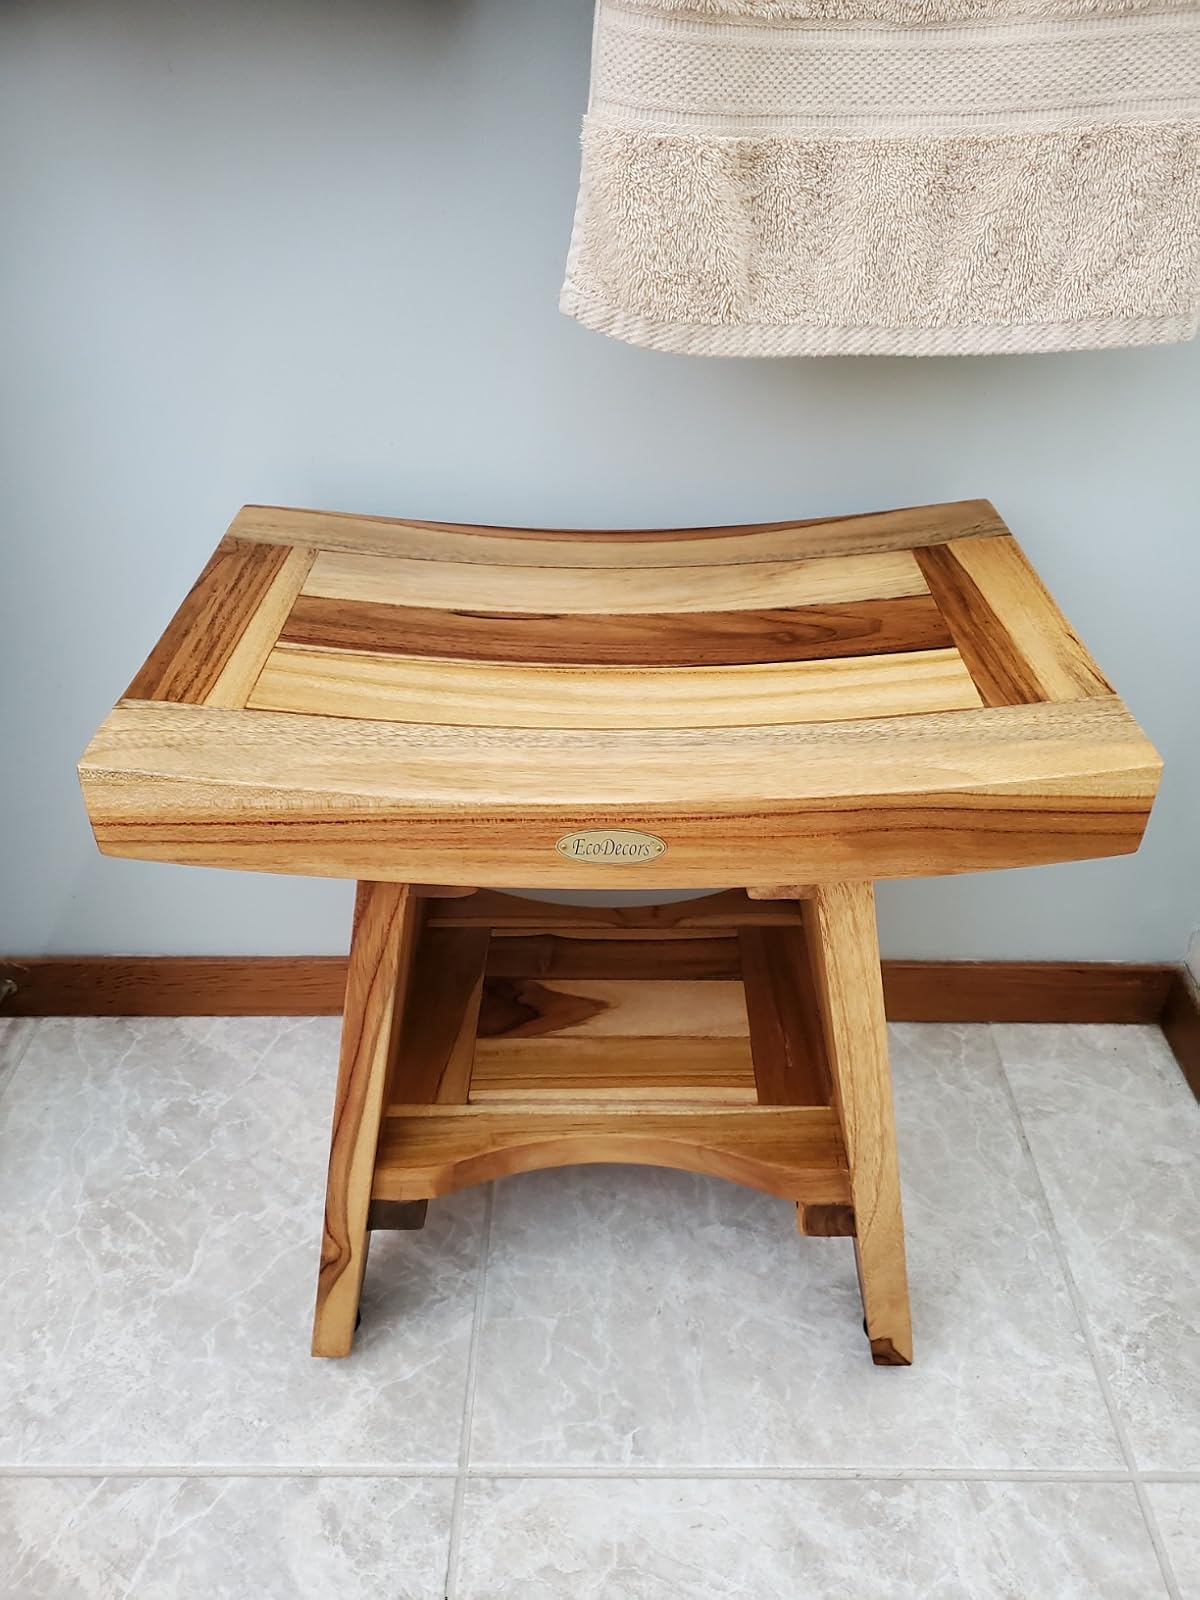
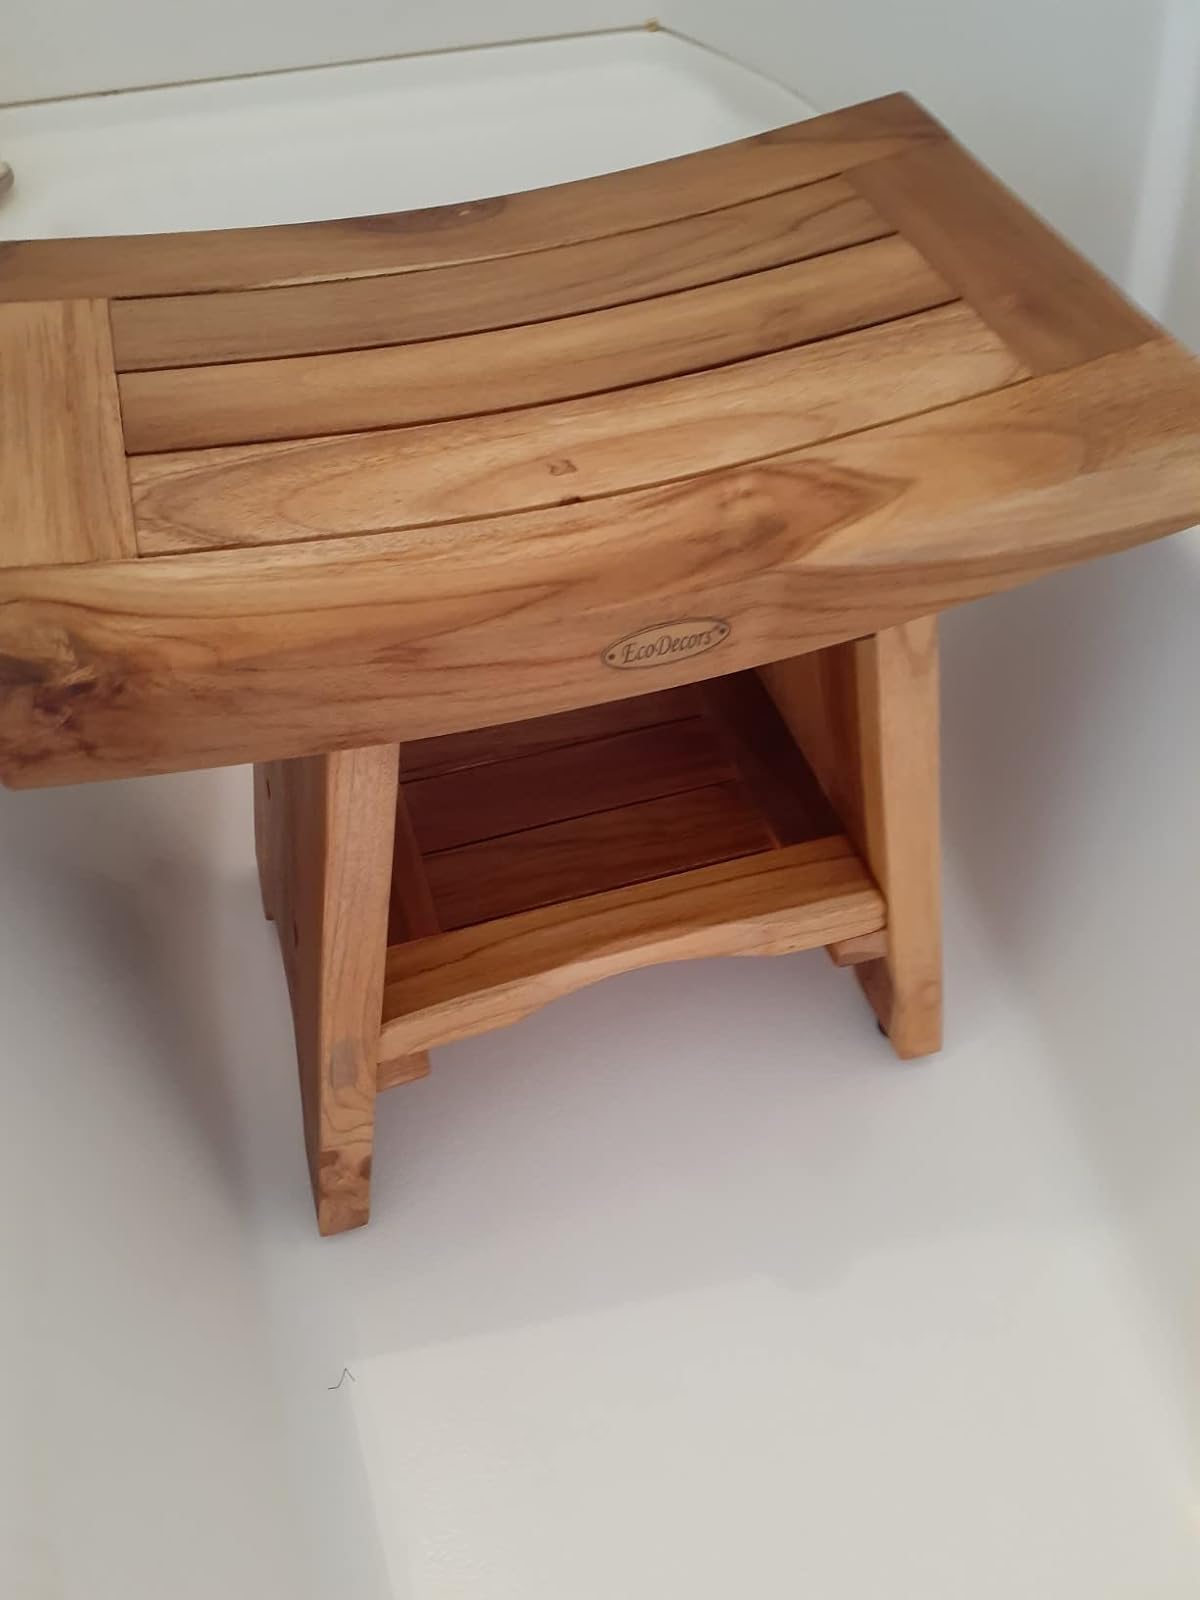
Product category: stool
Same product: yes